Shifnal

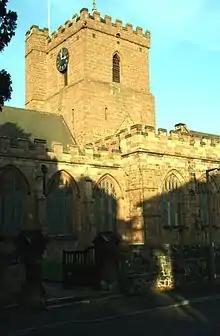
St Andrew's Church, Church Street, Shifnal

It also has, through "Churches Together in Shifnal", its own Christian bookshop and drop-in centre, "Oasis".